Serial Metaphysics

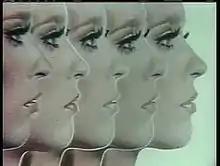
A still from Wheeler Winston Dixon's film "Serial Metaphysics"

Serial Metaphysics is a 1972 collage film by experimental filmmaker Wheeler Winston Dixon.